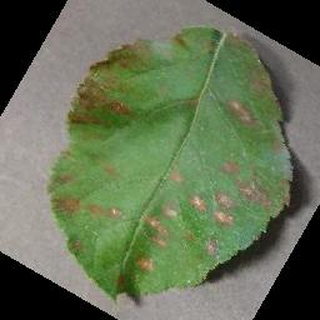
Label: apple_cedar_apple_rust